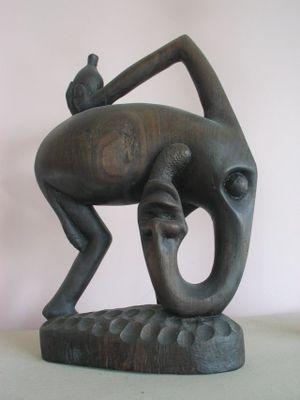
Les Shetani sont des esprits de la mythologie et des croyances populaires d’Afrique de l'est. Généralement malveillants, possédant de nombreuses formes et de nombreux pouvoirs différents, les shetani sont très populaire dans l'art sculptées, en particulier par le peuple Makonde de Tanzanie, du Mozambique et du Kenya. Physiquement, les shetani apparaissent comme des figures humaines et/ou animales déformées de la réalités.